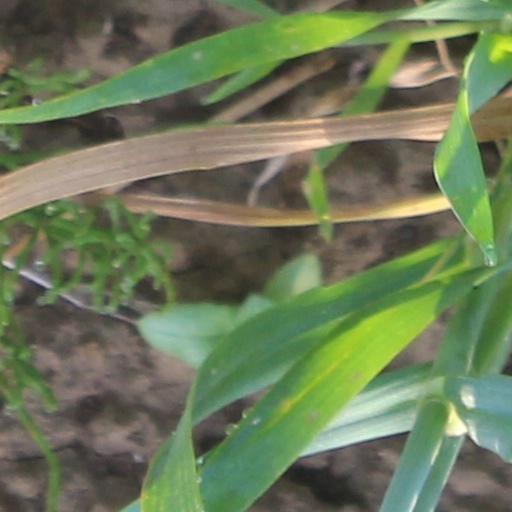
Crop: wheat